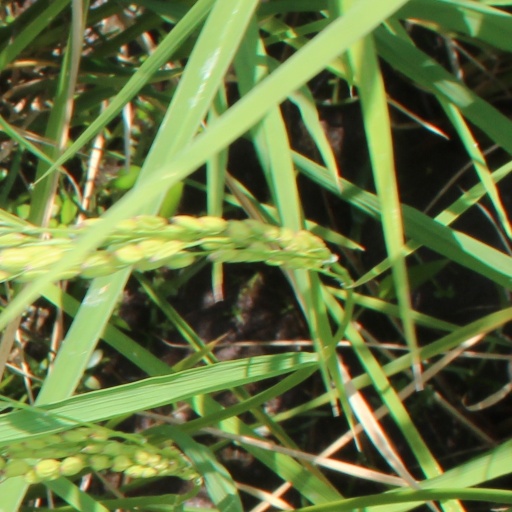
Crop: rice